House of Ascania

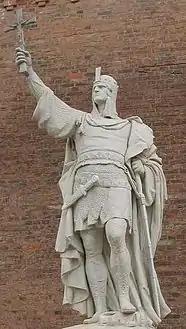
Monument to Albert the Bear in the Spandau Citadel, Berlin

The Askanier are documented as Counts of Ballenstedt, originating from an area now part of the Harz district in Saxony-Anhalt. From the outset, the family held possessions in the present-day districts of Salzlandkreis and Anhalt-Bitterfeld. Ballenstedt, Aschersleben, and ultimately Anhalt Castle were the most significant ancestral seats, with Ballenstedt as the eponymous seat in the 11th and 12th centuries. These possessions, along with further holdings in present-day Anhalt, led to the emergence of several Anhalt principalities in the 13th century. Due to numerous land divisions, concentrated ownership in a single hand was the exception over the centuries.